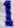
Number: 1